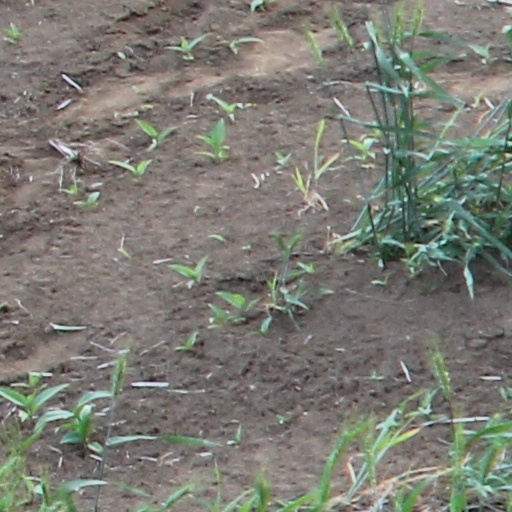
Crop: wheat